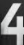
Number: 4